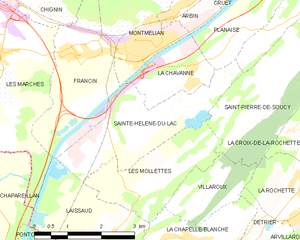
Carte des communes françaises